Mission Peak

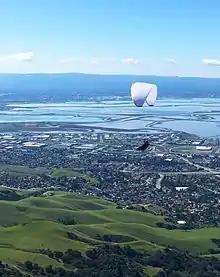
A paraglider viewed from a Mission Peak Vista, late winter 2017.

The Wings of Rogallo Northern California Hang Gliding Association Inc. has been licensed by the East Bay Regional Park District (EBRPD) to administer hang gliding and paragliding at Mission Peak since 1983.